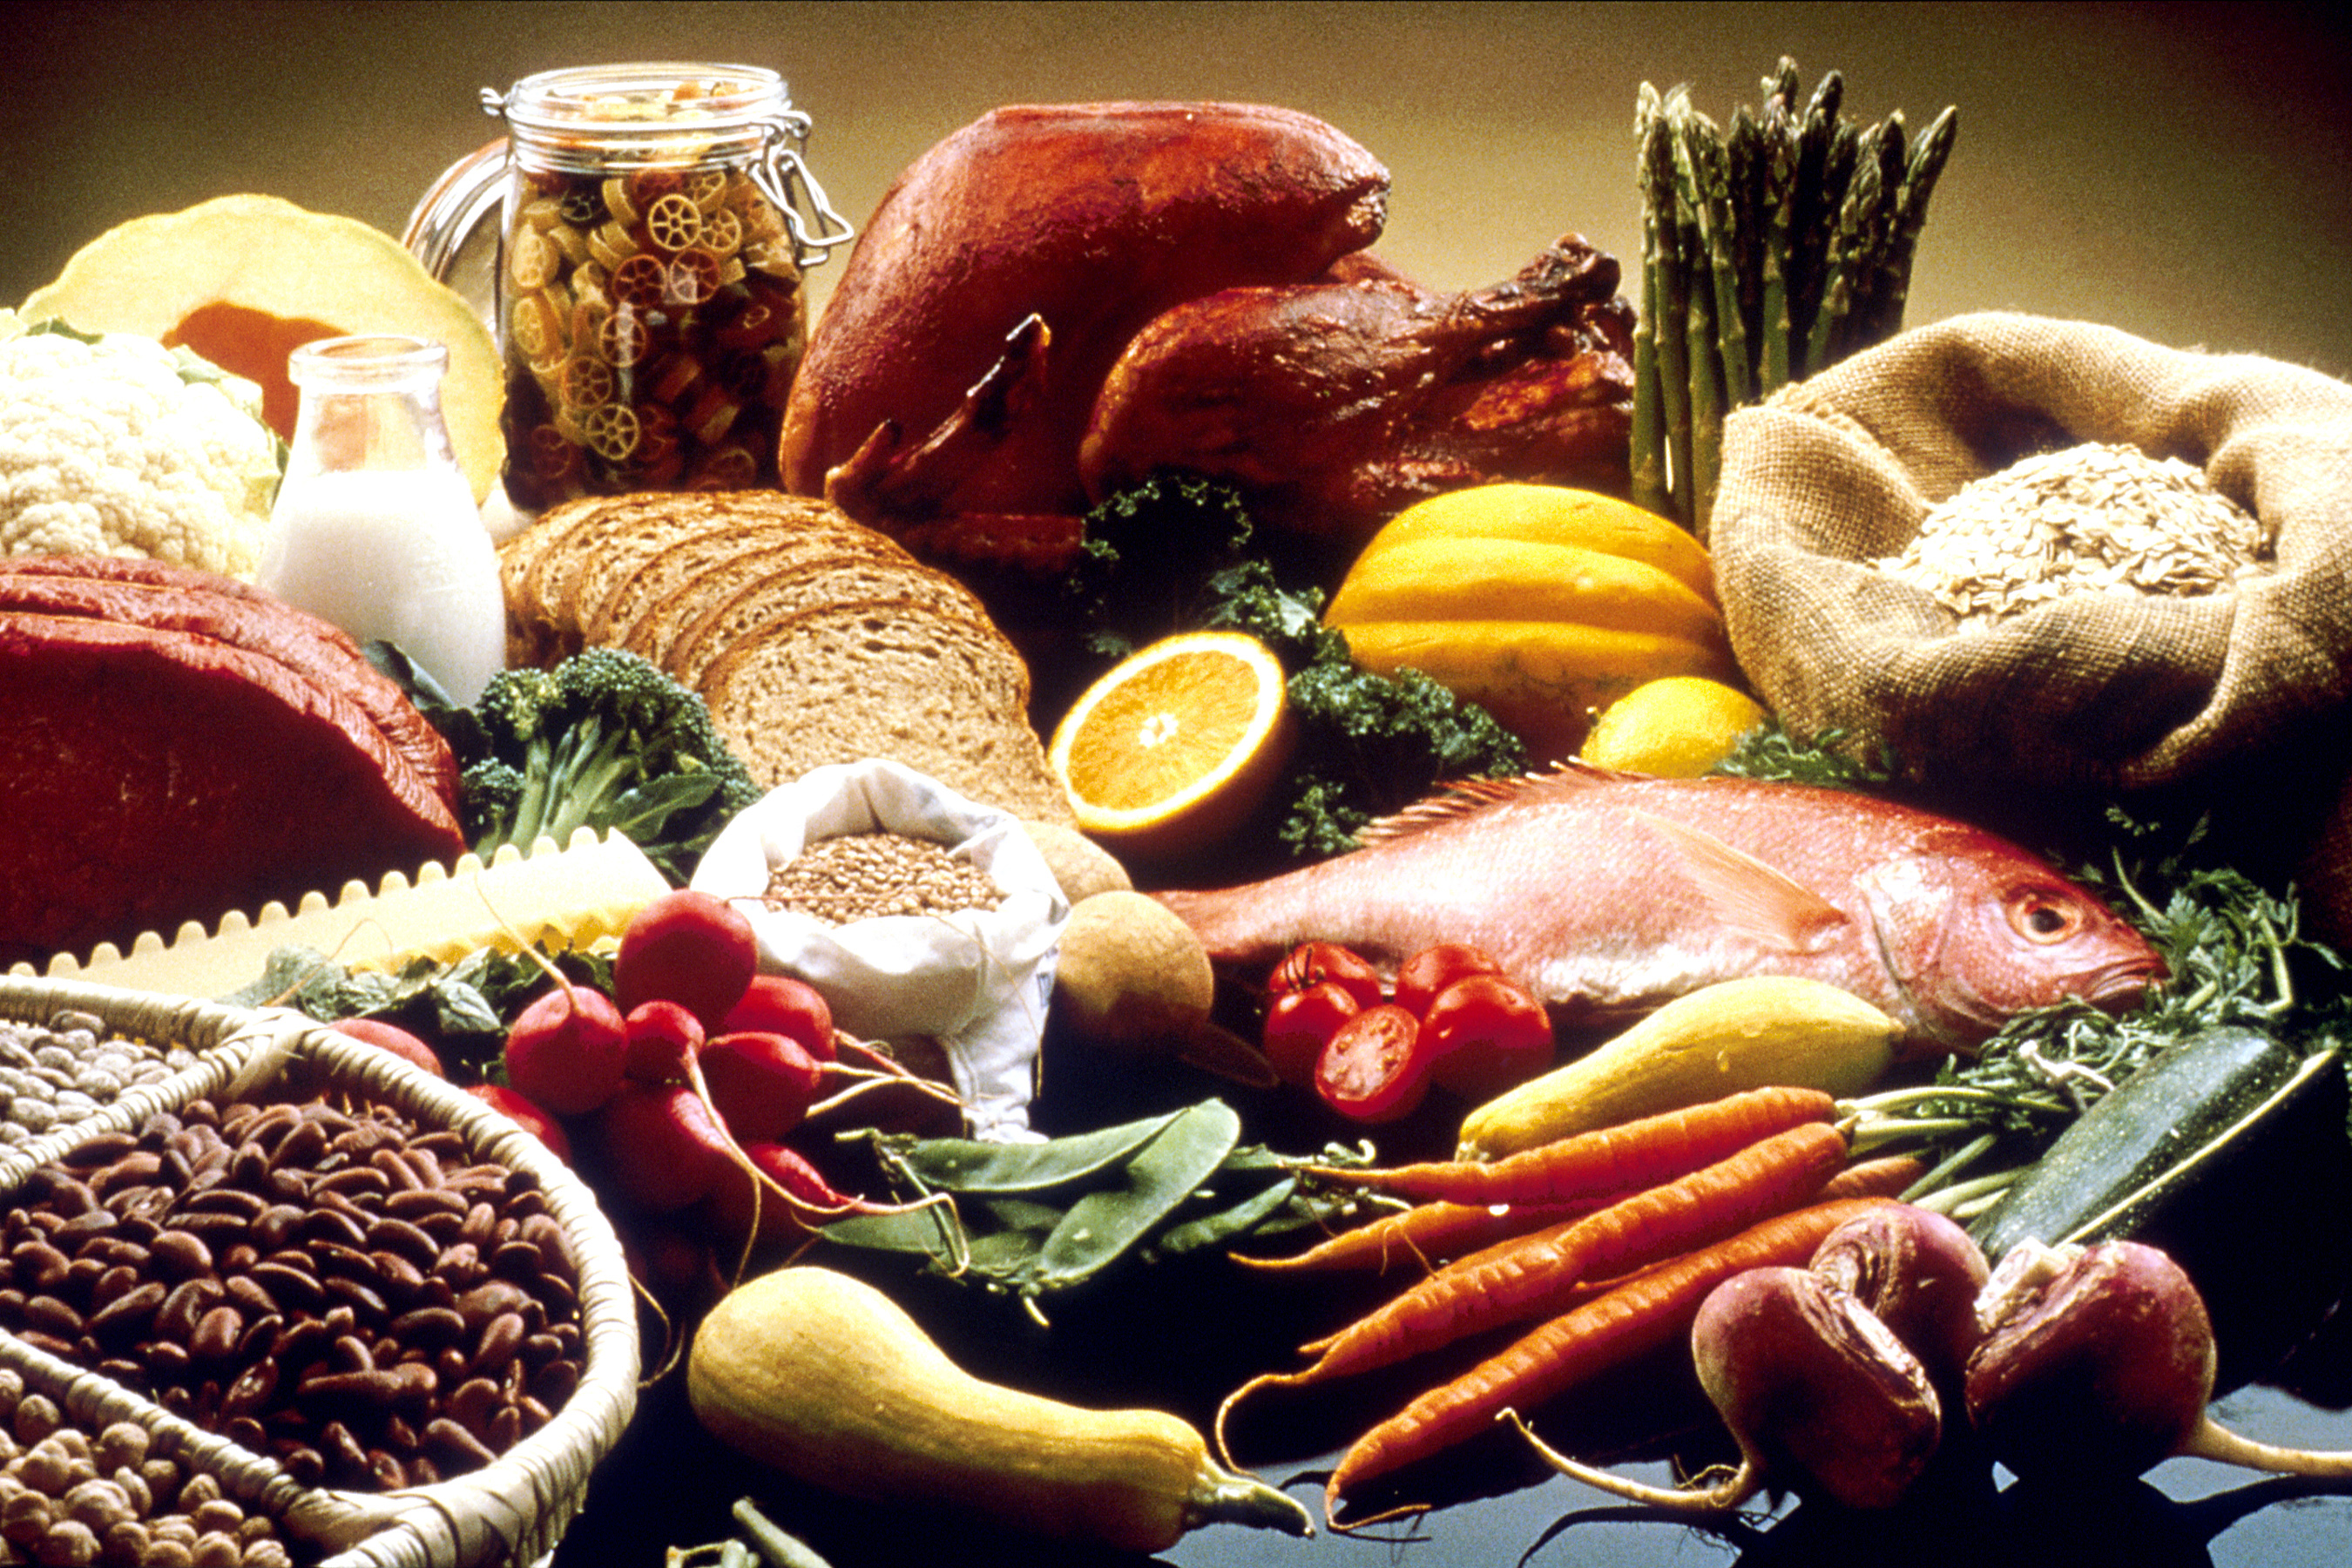
food, natural foods, whole food, Food group, superfood, cuisine, local food, vegetable, ingredient, dish, vegan nutrition, produce, vegetarian food, delicacy, still life, meal, recipe, herb, still life photography